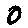
Label: 0